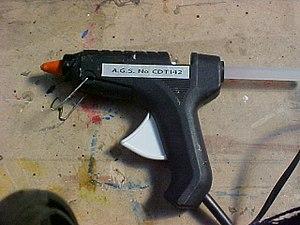
Un pistolet à colle chaude, pistolet à colle, pistolet thermocolleur ou pistolet à colle thermofusible est un outil électrique permettant de faire fondre et d'appliquer de la colle thermofusible en bâtonnets. Le nom provient de la similitude de forme avec l’arme, une gâchette servant à faire avancer le bâtonnet de colle au fur et à mesure de sa fusion.